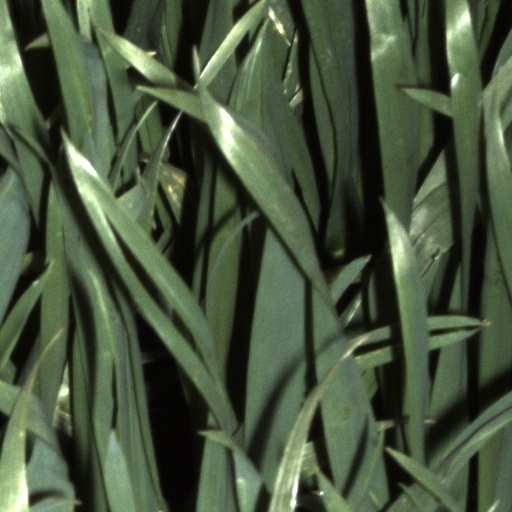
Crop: wheat